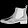
Label: Ankle boot